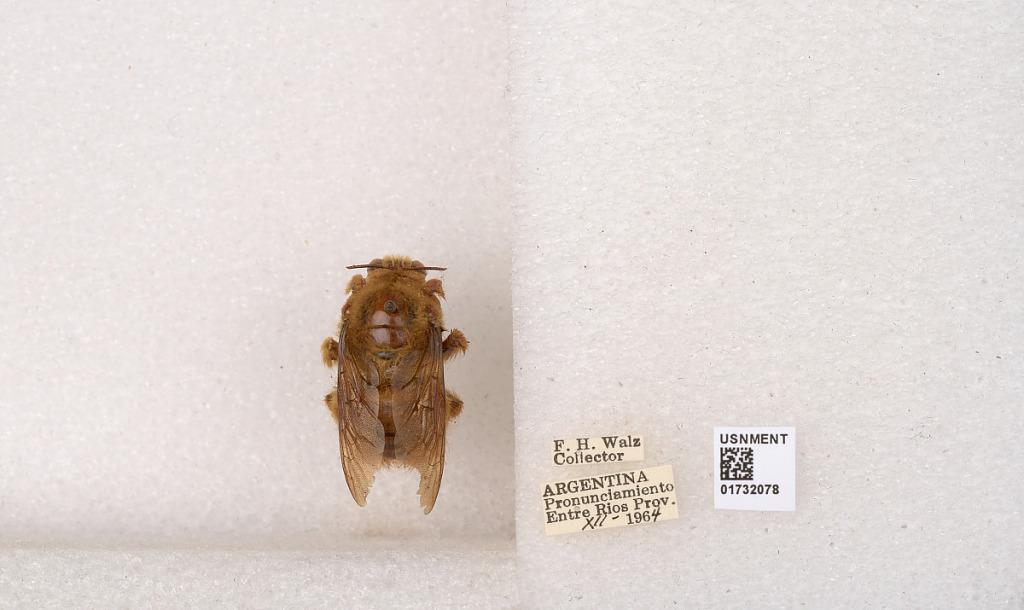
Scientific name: Xylocopa (Neoxylocopa) augusti Lepeletier
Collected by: F. Walz
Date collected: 1964-12-1
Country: Argentina
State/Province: Entre Rios
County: Departamento de Uruguay
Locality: Pronunciamiento
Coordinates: -32.3452, -58.4404